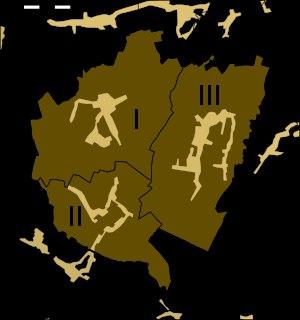
Rumes est une commune francophone de Belgique située en Wallonie picarde et en Flandre romane dans la province de Hainaut.